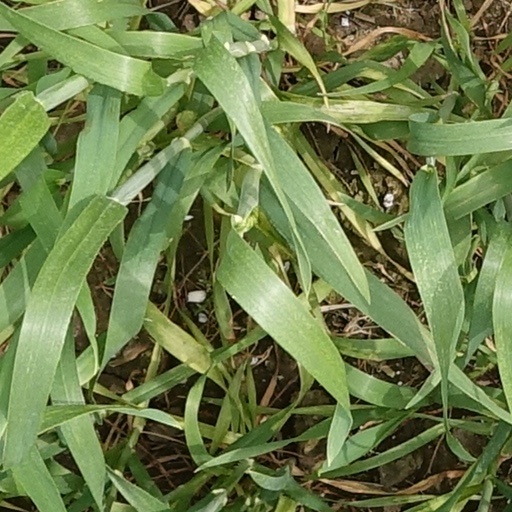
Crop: wheat